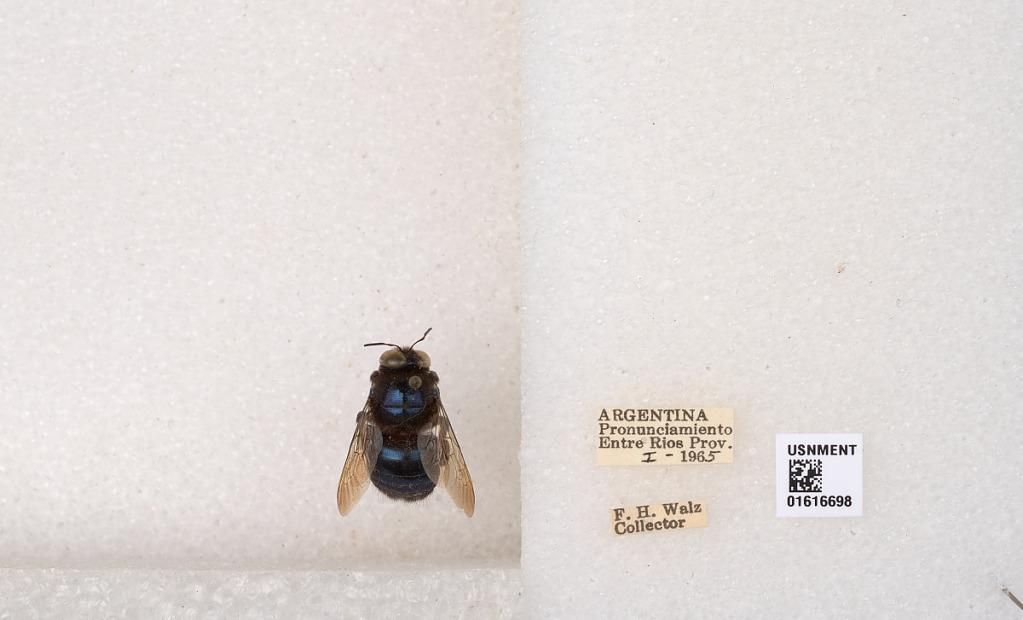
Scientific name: Xylocopa (Schonnherria) splendidula Lepeletier
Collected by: F. Walz
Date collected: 1965-1-1
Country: Argentina
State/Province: Entre Rios
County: Uruguay
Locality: Pronunciamiento